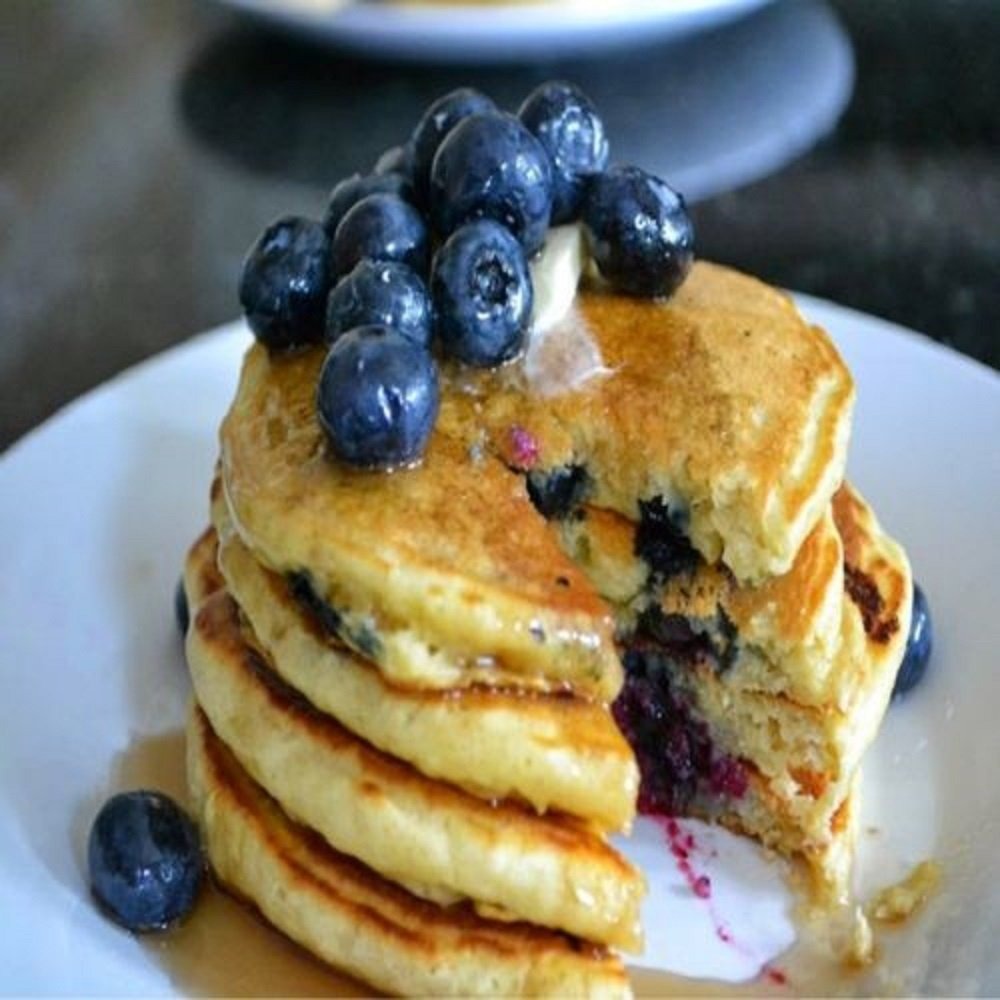
Item Name: BLUEBERRY PANCAKES FRAGRANCE OIL - 8 OZ - FOR CANDLE & SOAP MAKING BY VIRGINIA CANDLE SUPPLY - FREE S&H IN USA
Product Description: A perfect combination of sweet pancakes filled with ripe blueberries covered in sweet maple syrup. Flash Point - 200 degrees Skin Safe - Yes Gel Compatible - Yes Phthalate Free - Yes Vanillin - 3.54%
Value: 8.0
Unit: Fl Oz

Price: 32.2